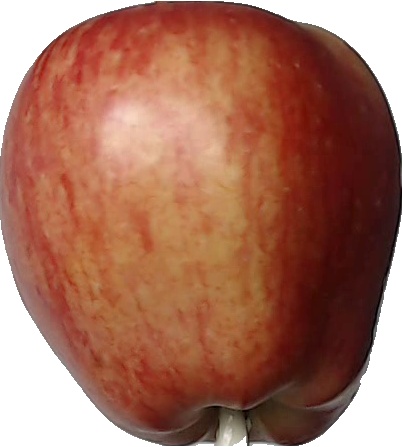
Label: apple_red_1